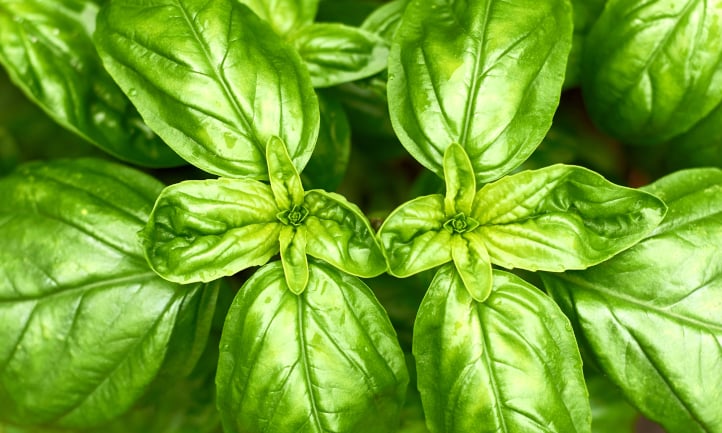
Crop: unknown
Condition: basil